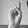
ASL letter: D